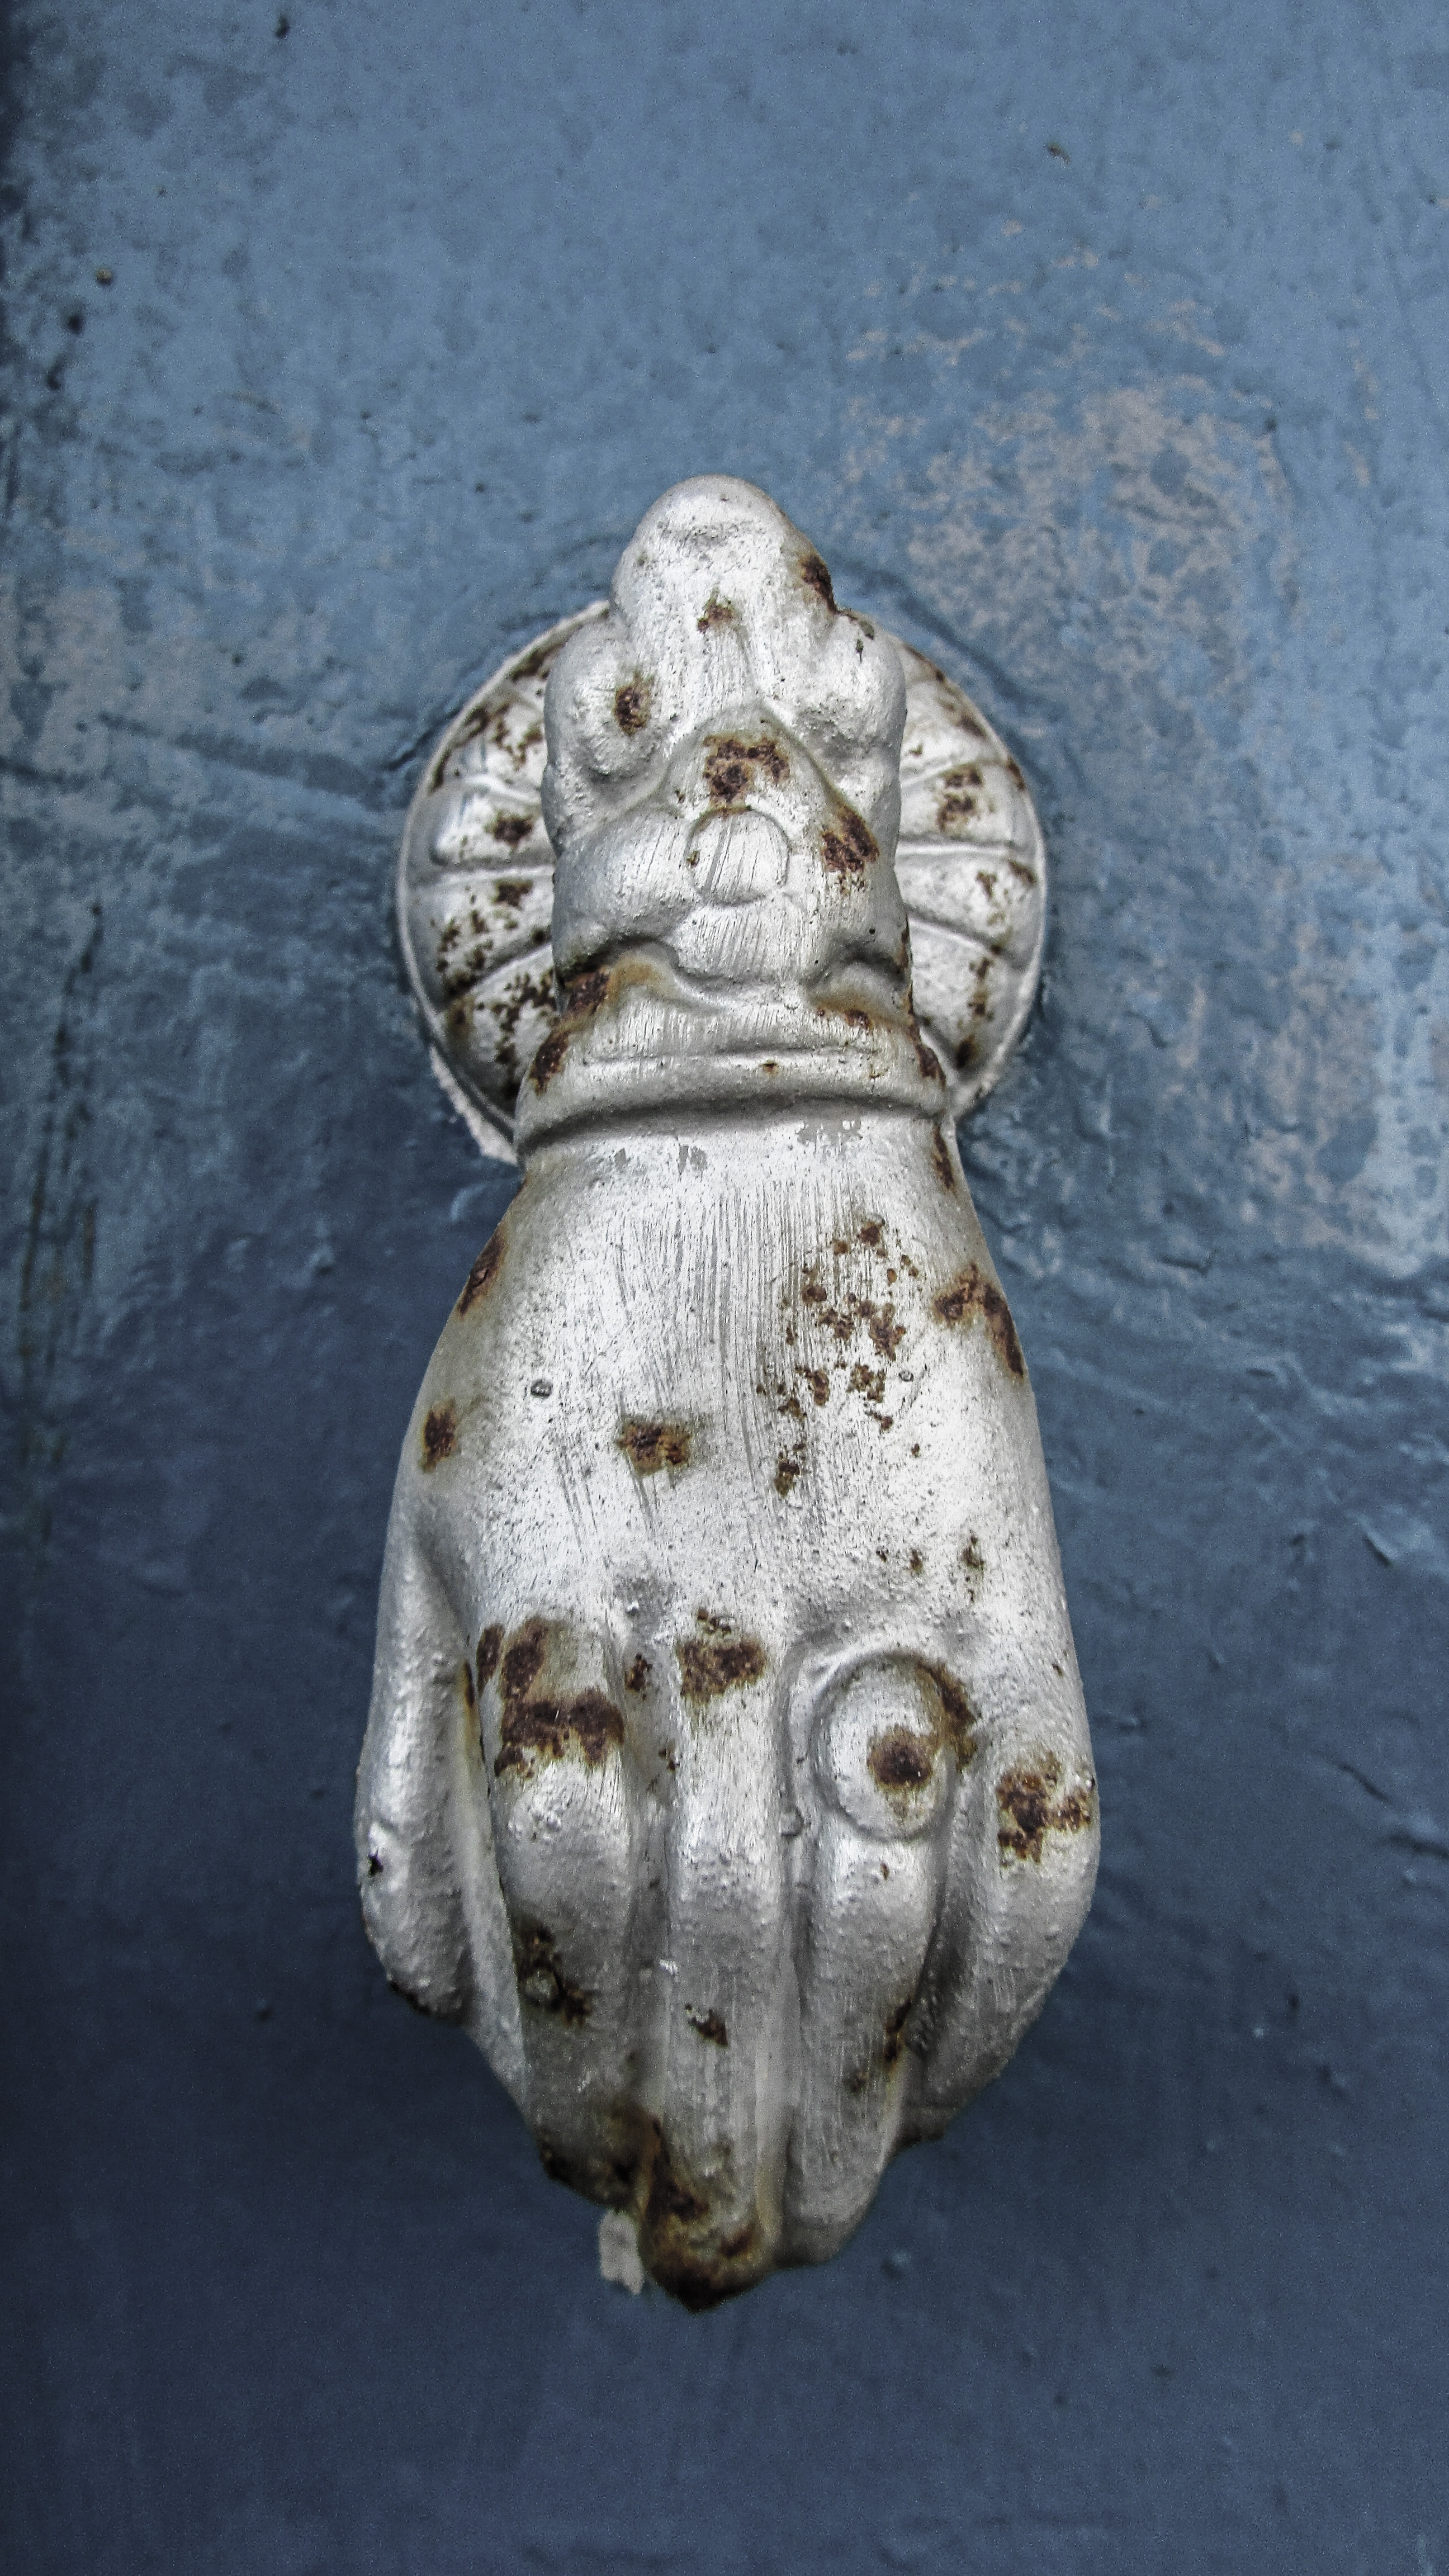
hand, rock, wood, old, monument, statue, entrance, door, sculpture, art, temple, rusty, head, carving, cyprus, metallic, knocker, paralimni, stone carving, ancient history